Describe the emotion expressed in this image:  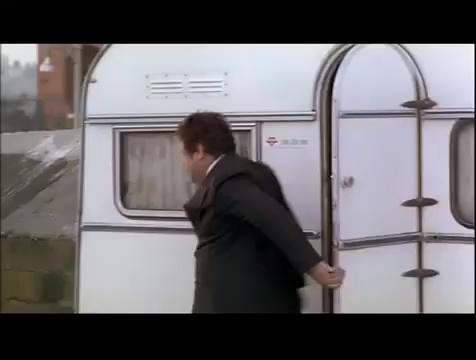
This person displays Pain, valence and arousal with low intensity.